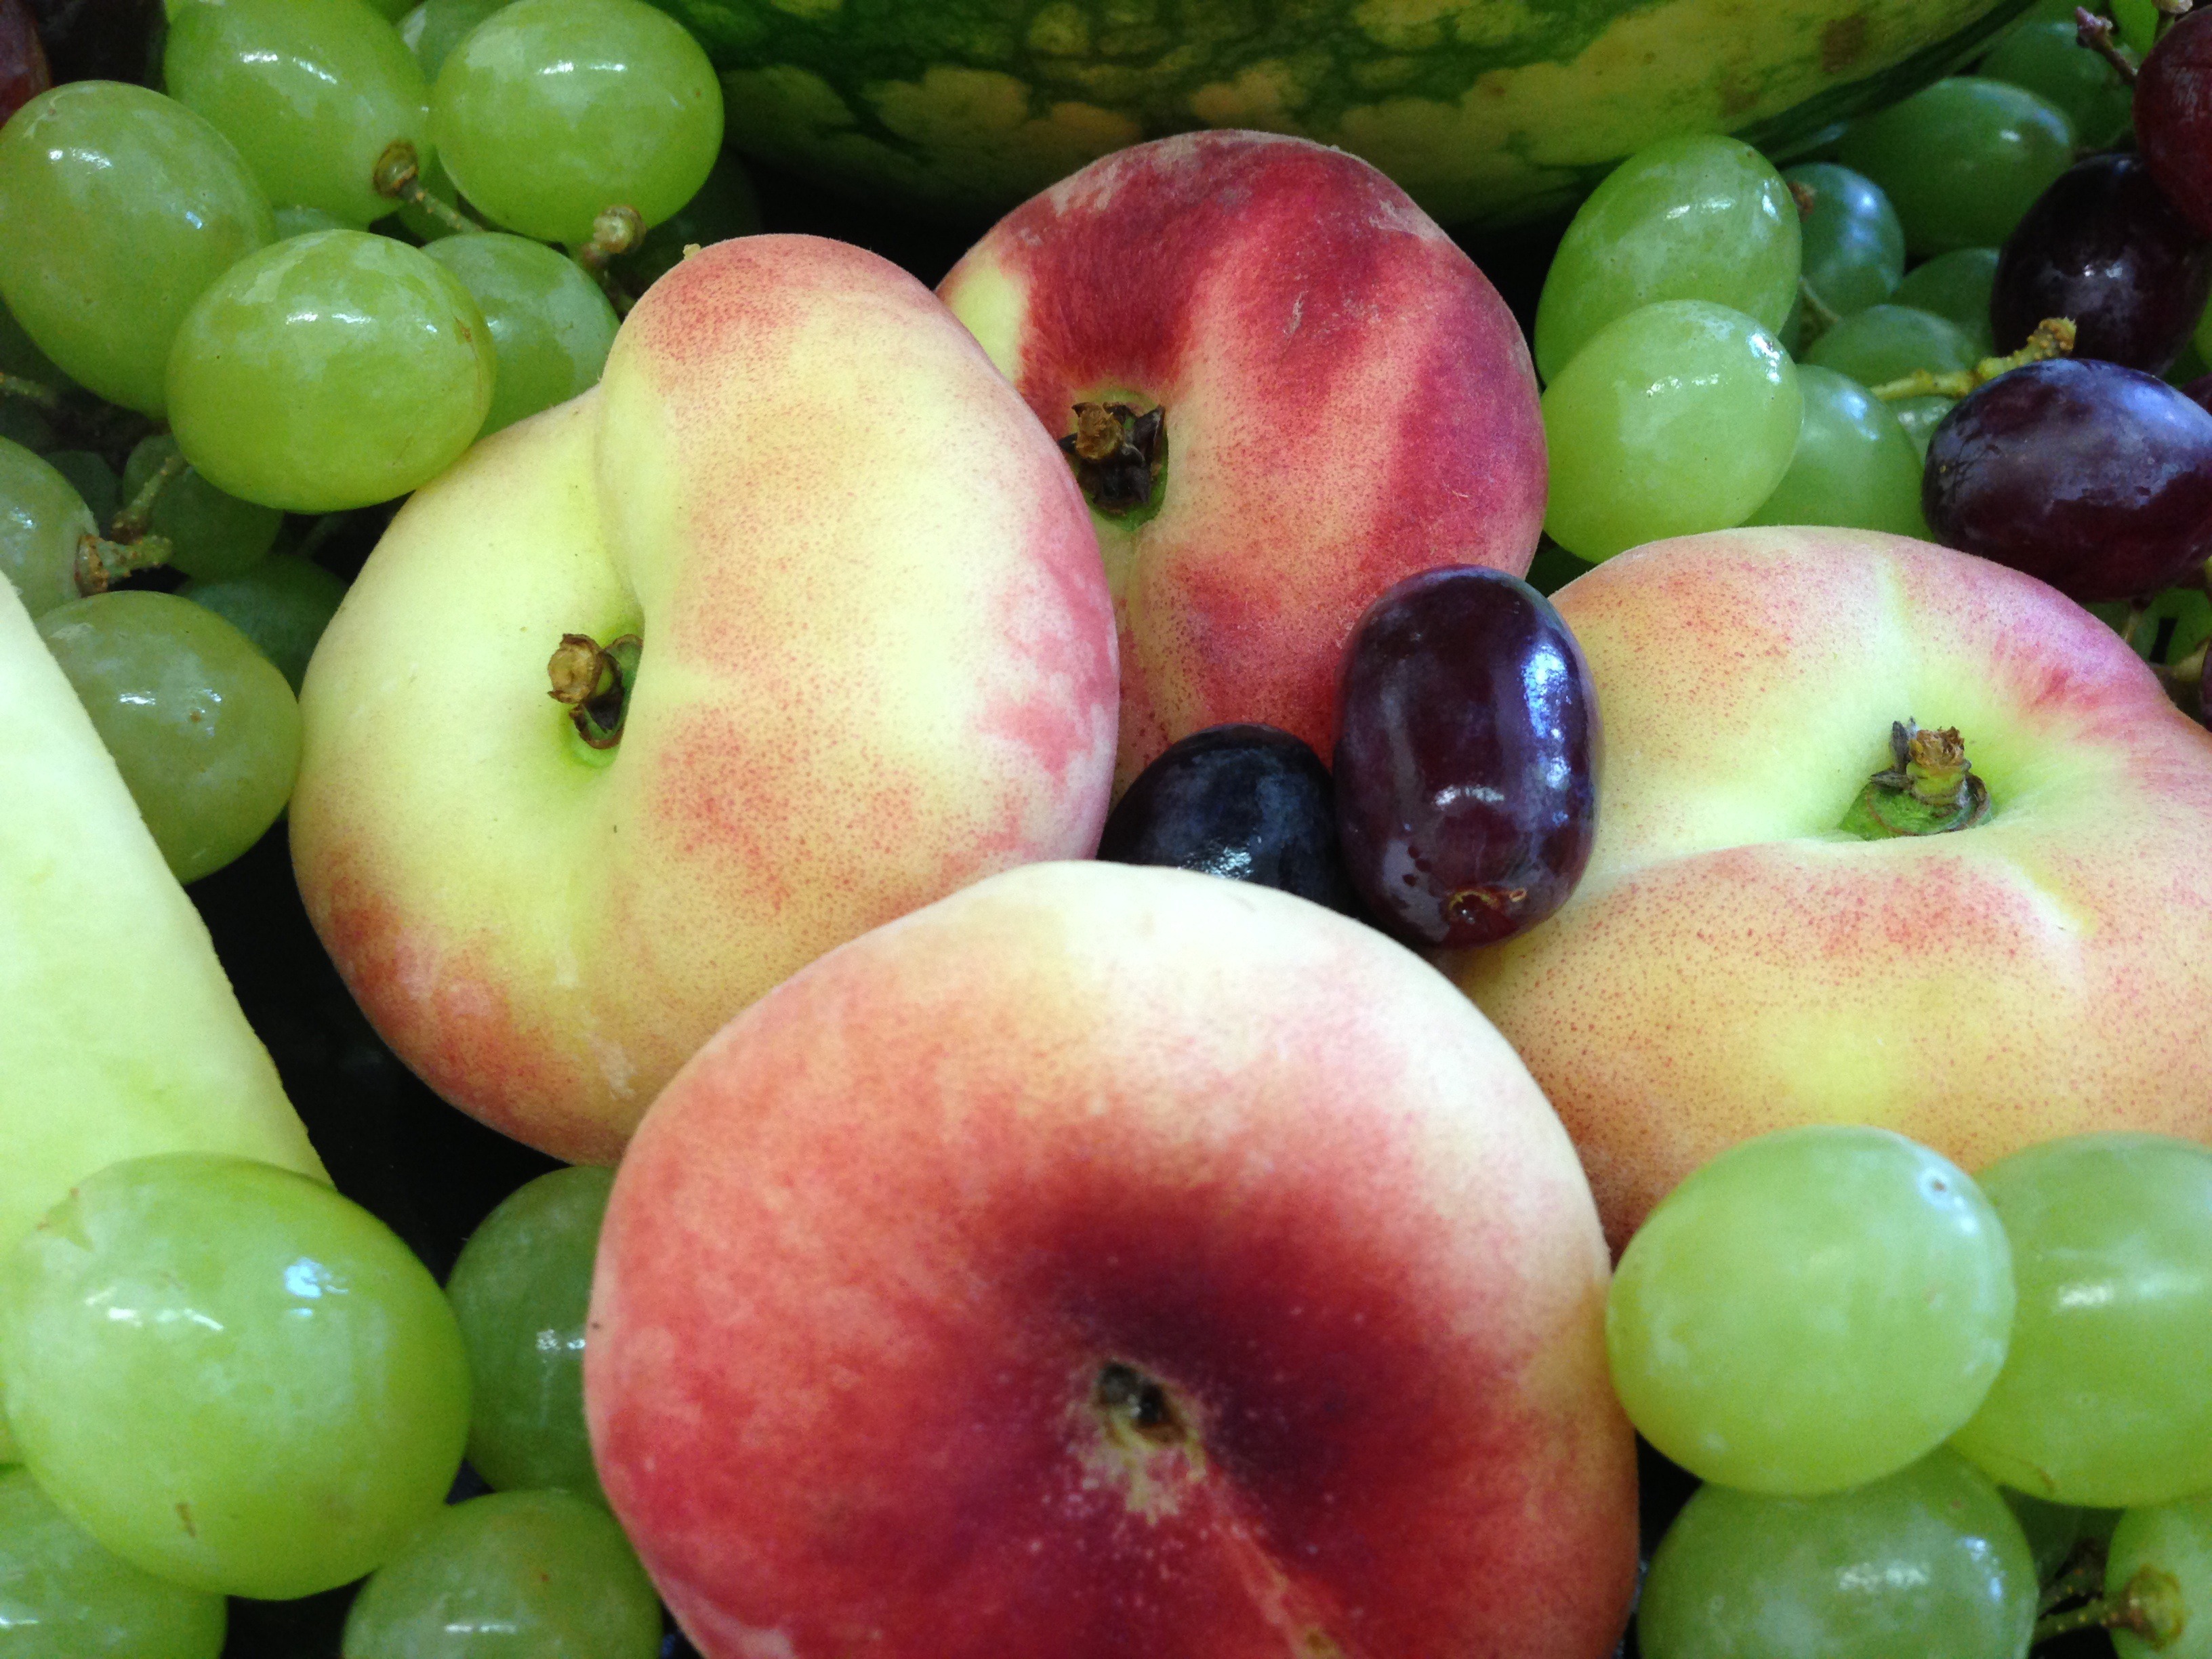
apple, plant, fruit, food, produce, colorful, grapes, flowering plant, rose family, vineyard peach, land plant